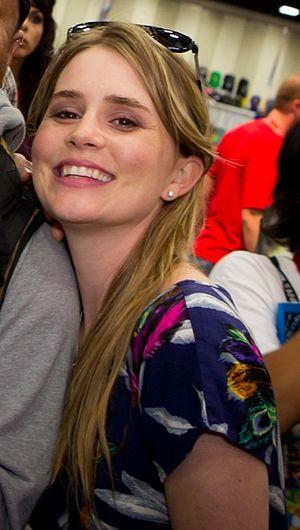
Alison Lohman est une actrice américaine née le 18 septembre 1979 à Palm Springs en Californie.